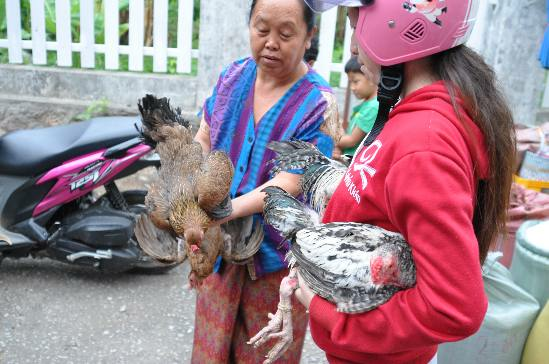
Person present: Yes